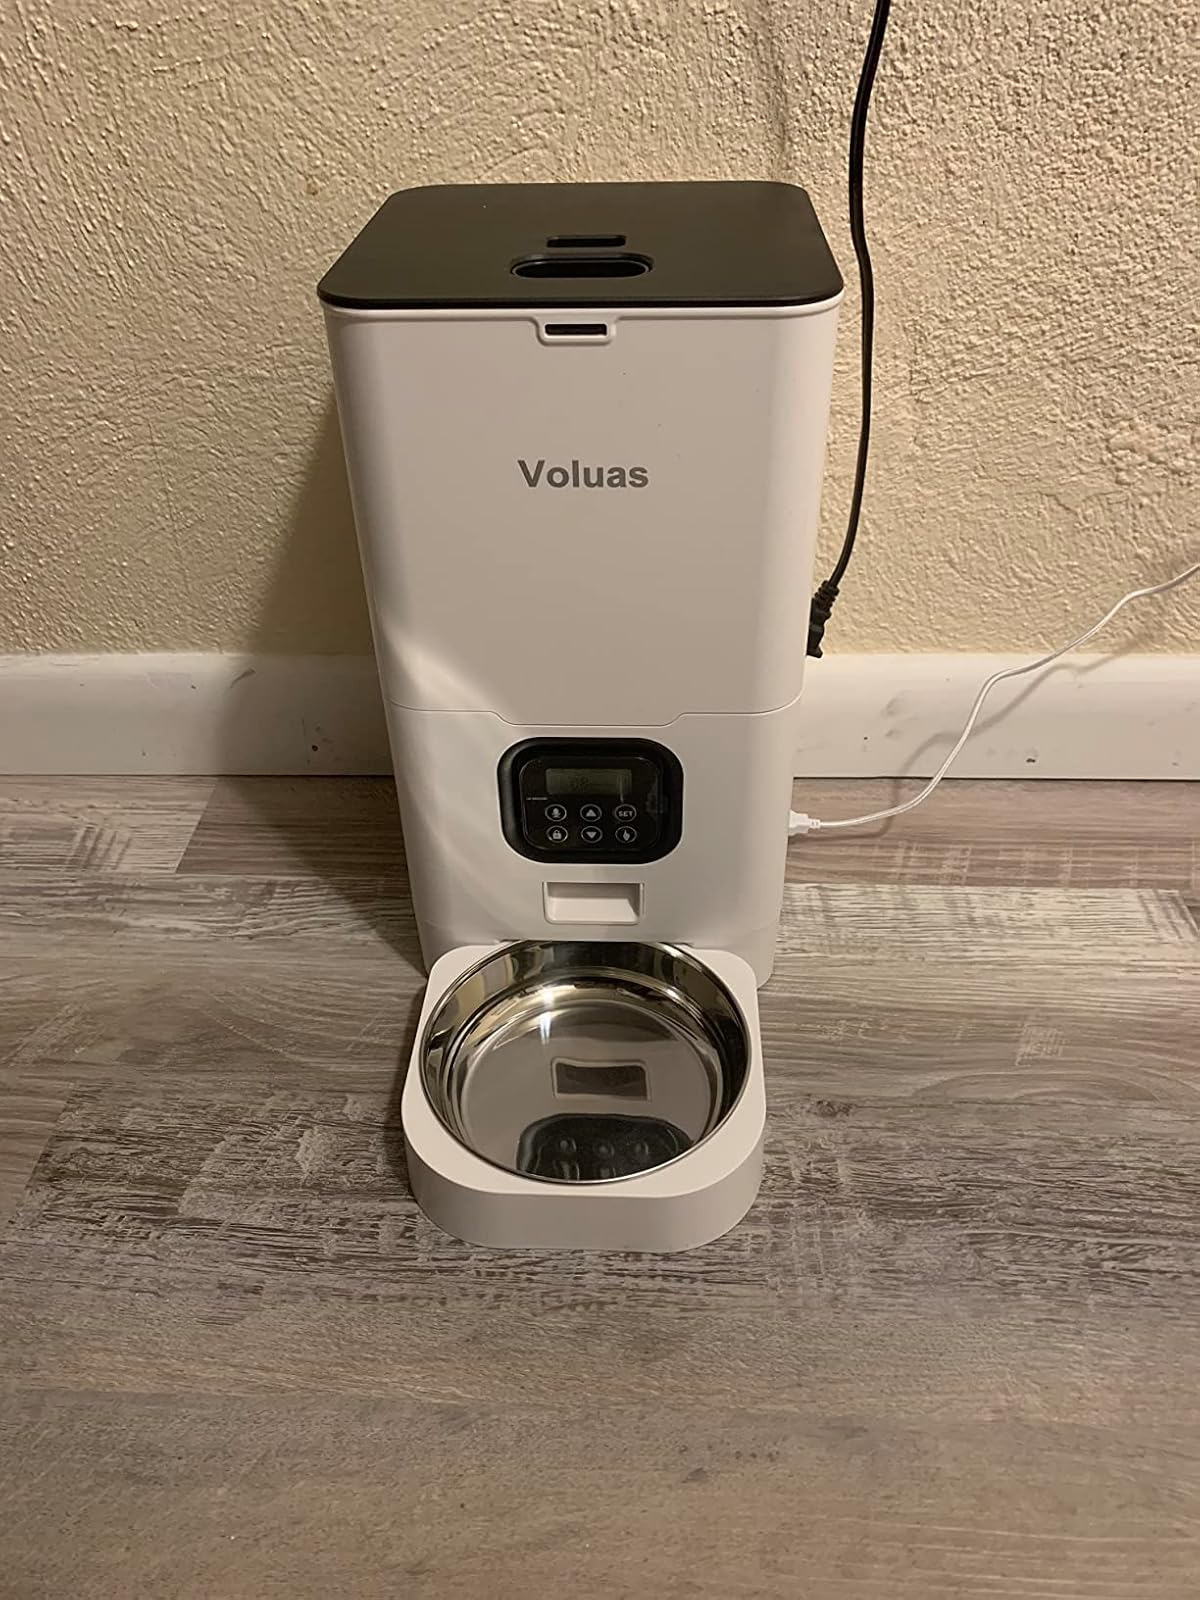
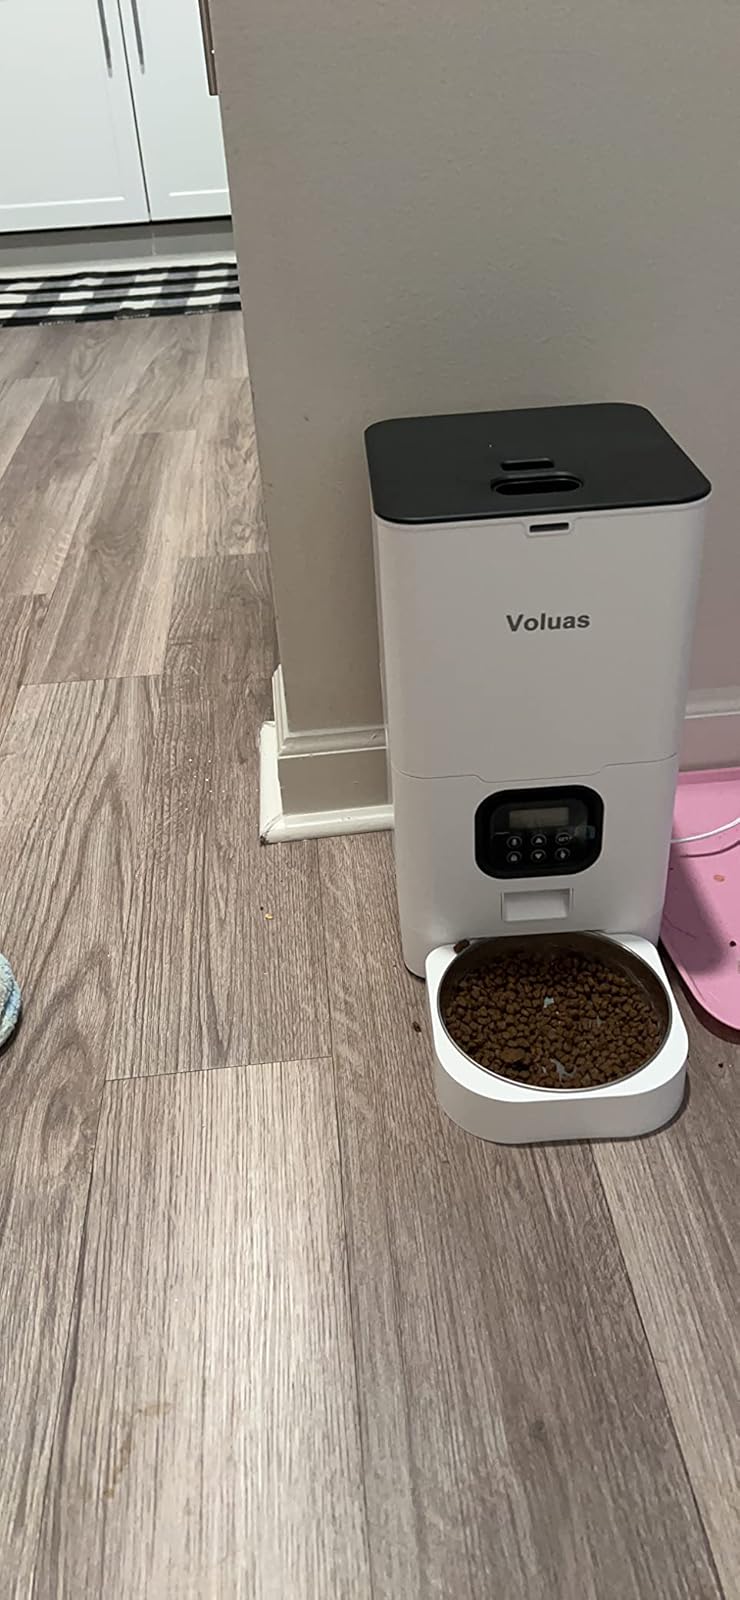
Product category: items_feeder
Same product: yes